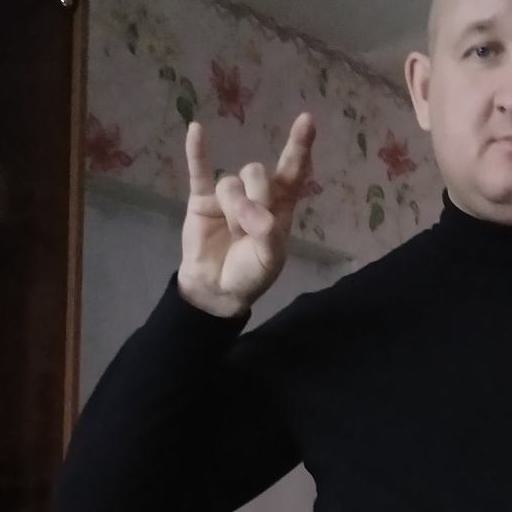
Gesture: rock